Benjamin Incledon

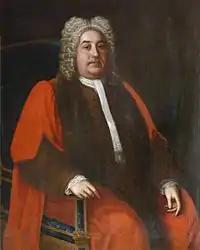
Benjamin Incledon (1730–1796). Portrait by studio of Thomas Hudson (1701–1779), collection of Barnstaple Town Council, displayed in Council Chamber, Barnstaple Guildhall

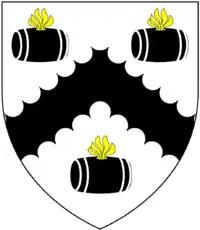
Arms of Incledon of Incledon and Buckland in the parish of Braunton, North Devon: "Argent, a chevron engrailed between three tuns sable fire issuing from the bung hole proper".Canting arms "incend-tun"

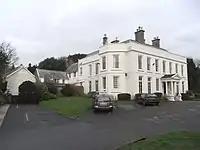
Pilton House, Pilton, near Barnstaple, Devon, home of Benjamin Incledon, built in 1746 by his father Robert Incledon (1676–1758)

Benjamin Incledon (1730–1796) (pronounced "Ingledon") of Pilton House, Pilton, near Barnstaple in North Devon, was an English antiquarian and genealogist. He served as Recorder of Barnstaple (1758–1796).